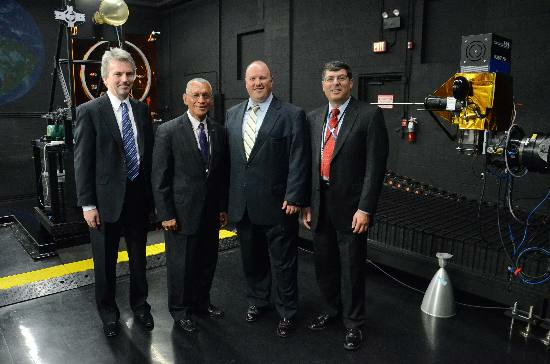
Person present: Yes